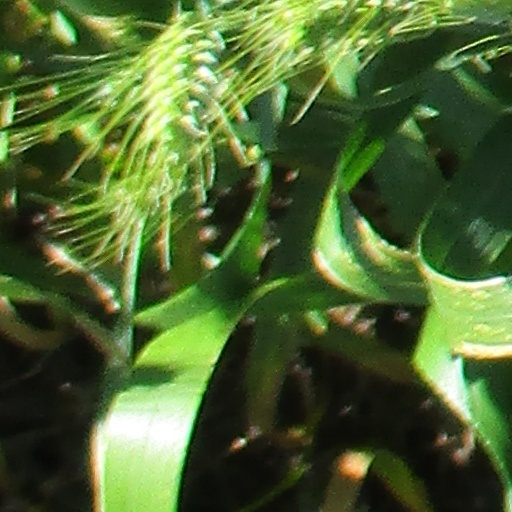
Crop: wheat